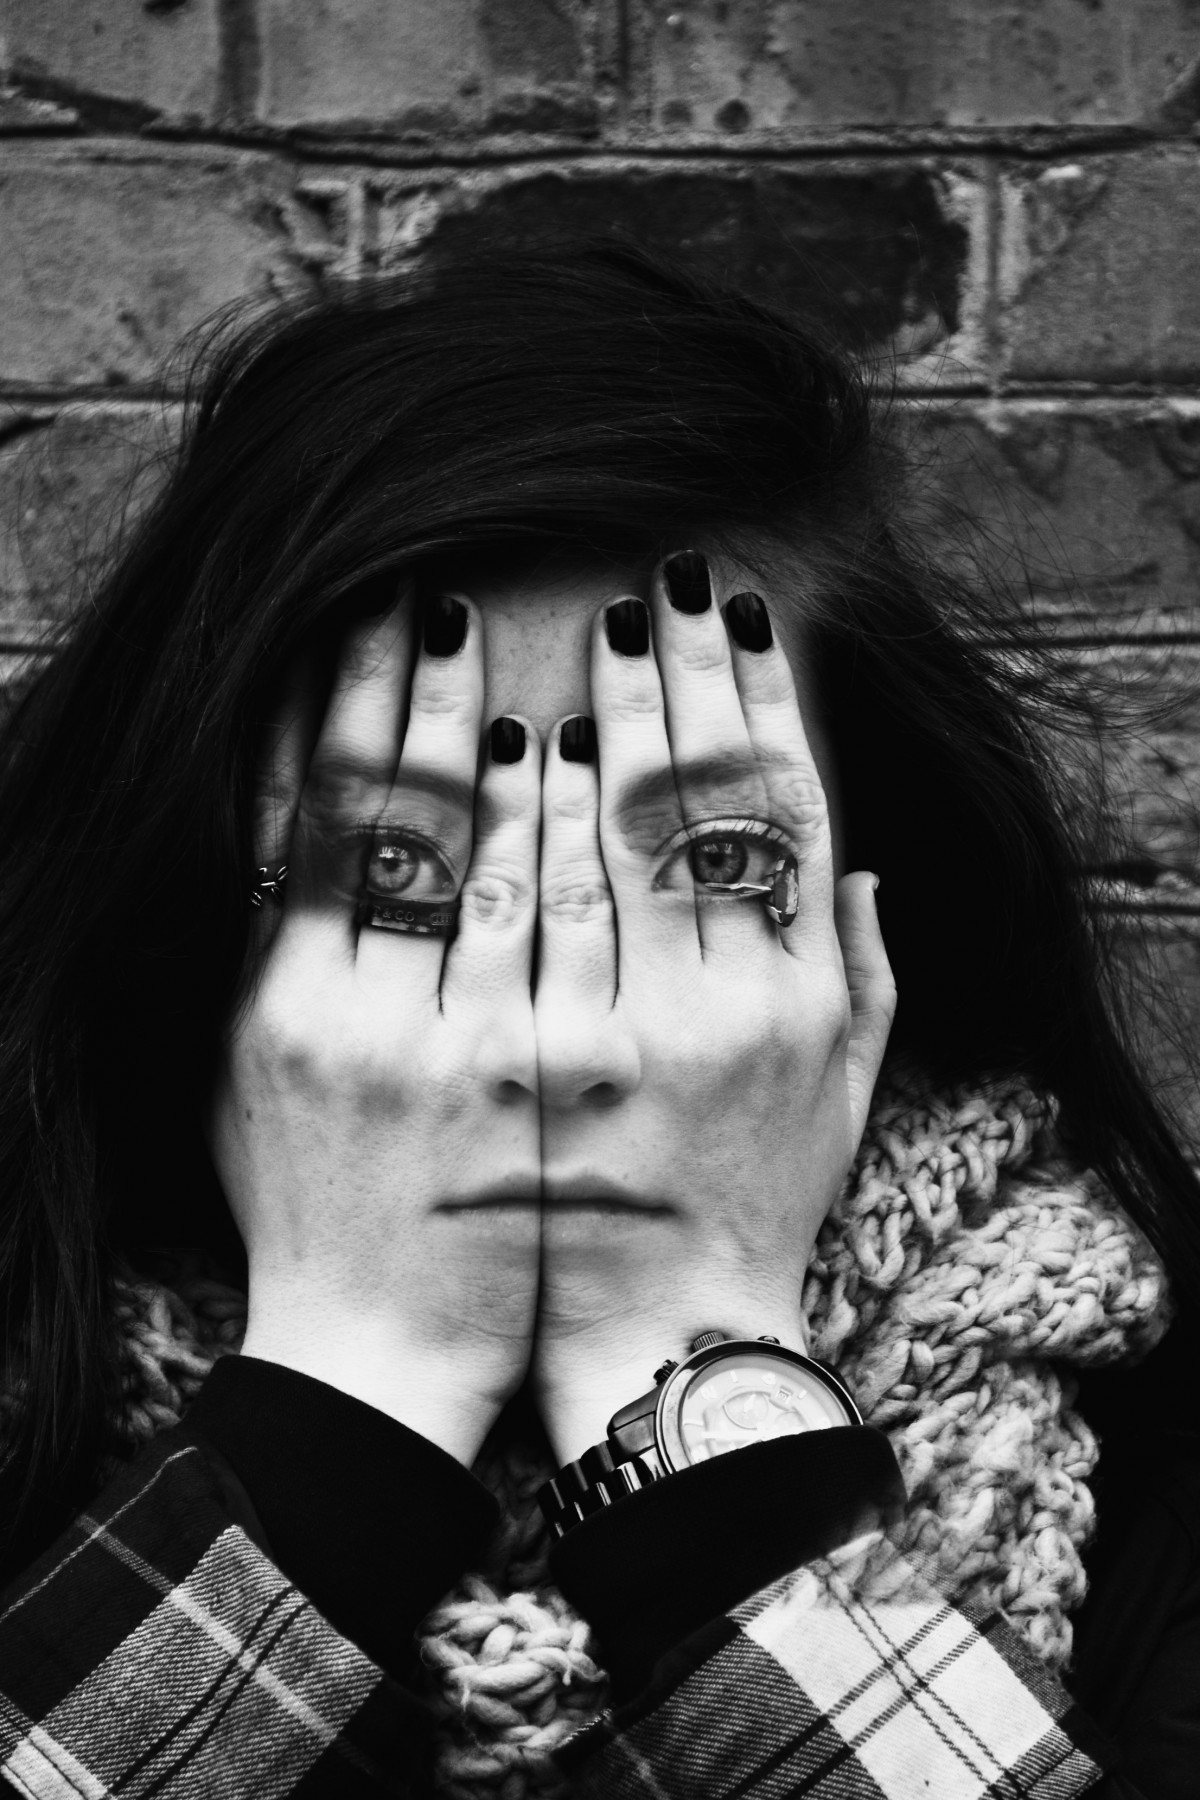
Tags: black and white, darkness, lady, face, eye, head, photograph, beauty, image, emotion, monochrome photography